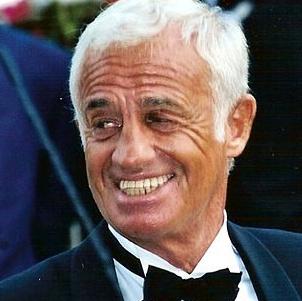
Age: 67